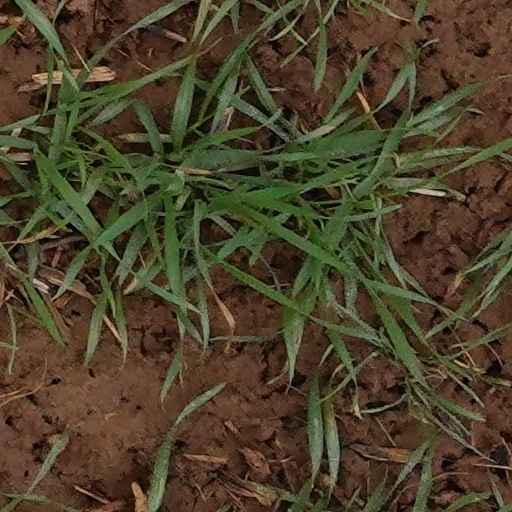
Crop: wheat